Dili

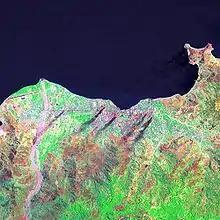
Fires burning in Dili on 8 September 1999, during a period of violence following the independence referendum

A revolt to the east led to the city being isolated in 1861; however, the revolt was defeated by the Portuguese and their Timorese allies. In 1863, Dili was declared a city (although the news may not have arrived to the city until the next year), and East Timor became directly subordinate to the Lisbon government. In 1866 the territory was again put under the jurisdiction of Macau. An 1887 mutiny in Dili led to the death of the governor at the time. The territory was separated from Macau for the last time in 1896, again coming directly under the jurisdiction of Lisbon, and becoming a full province in 1909. Another notable revolt took place in the years after the 1910 republican revolution in Portugal. The republican government downgraded the status of its overseas provinces to colonies. A civil government was established in 1913.